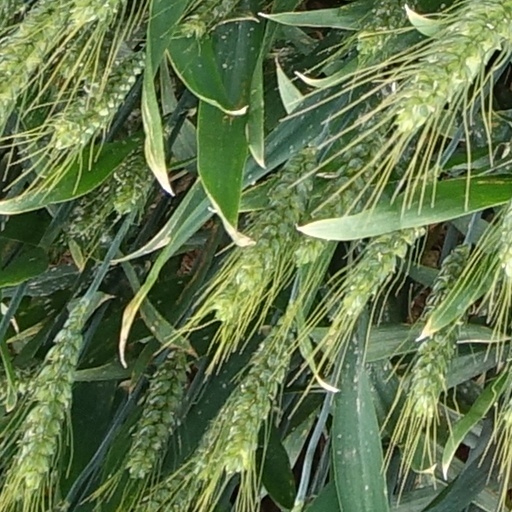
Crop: wheat